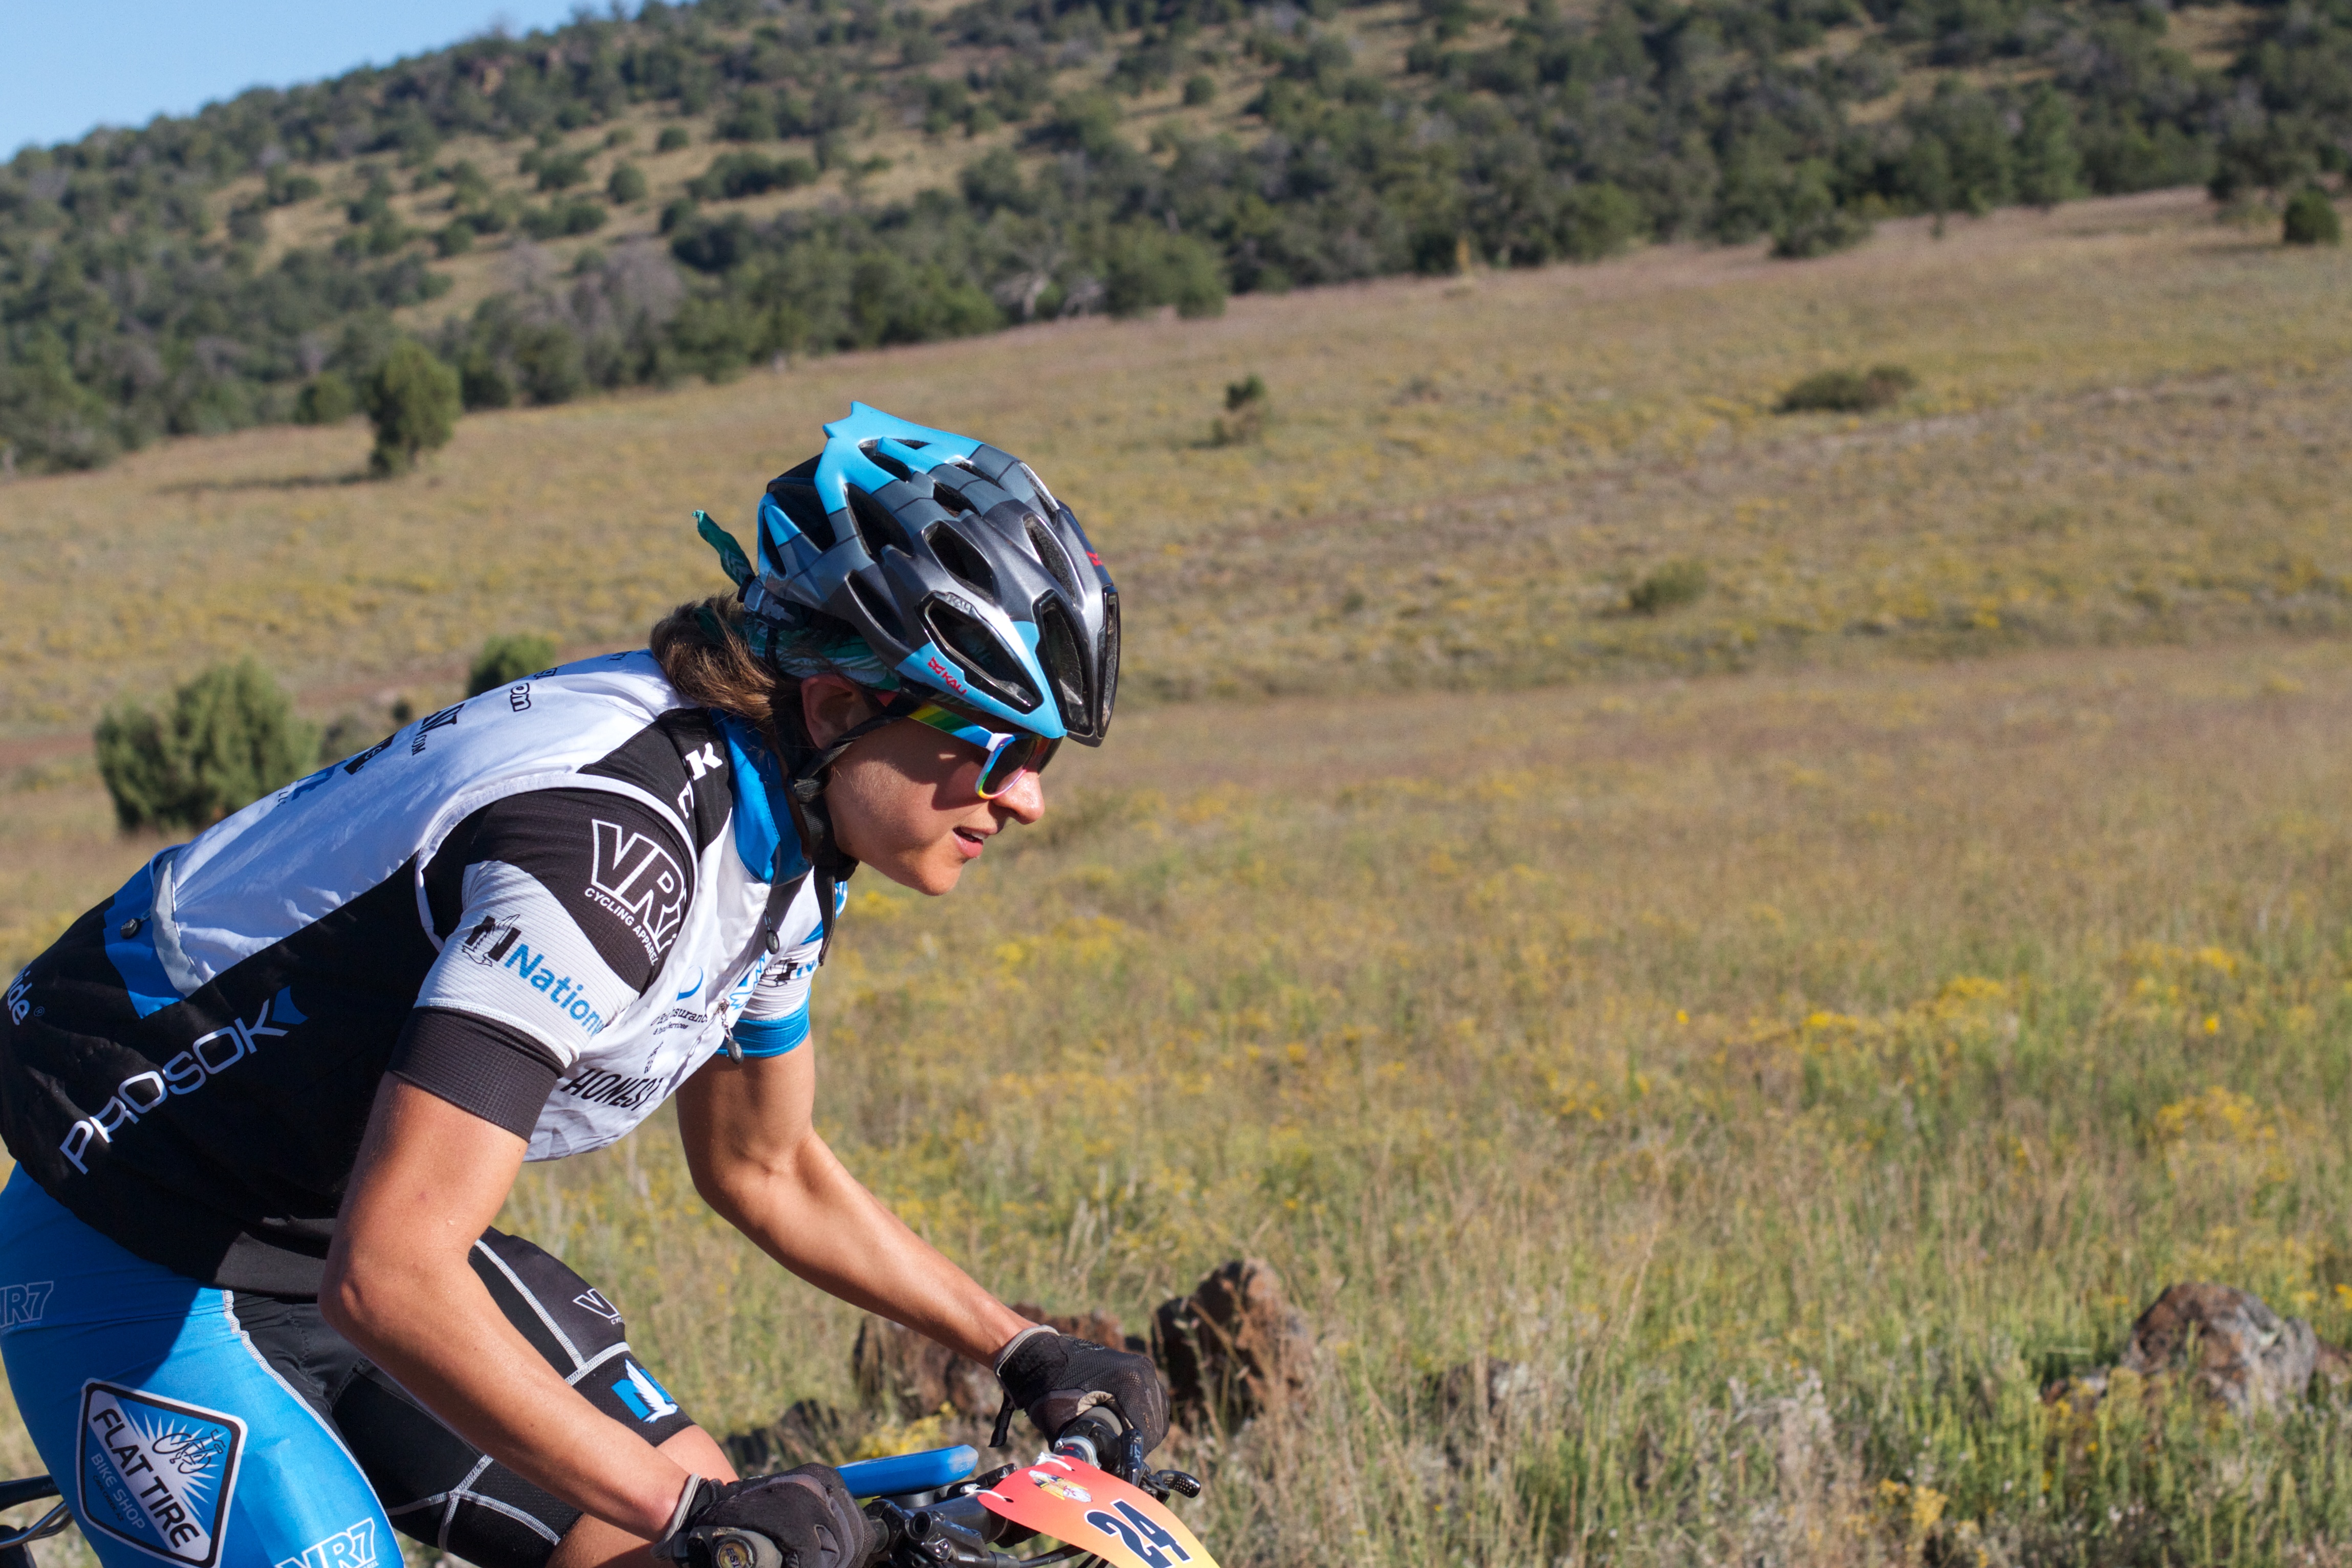
bicycle, vehicle, extreme sport, sports equipment, mountain bike, cycling, race, sports, fotr, mountain biking, road cycling, cycle sport, ultramarathon, mountain bike racing